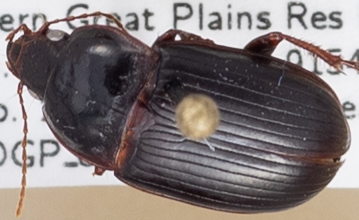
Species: Amara obesa
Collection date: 2019-09-03
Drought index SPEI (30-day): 0.946
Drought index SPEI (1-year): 1.01
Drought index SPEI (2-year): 0.866